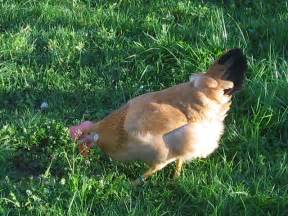
Label: gallina